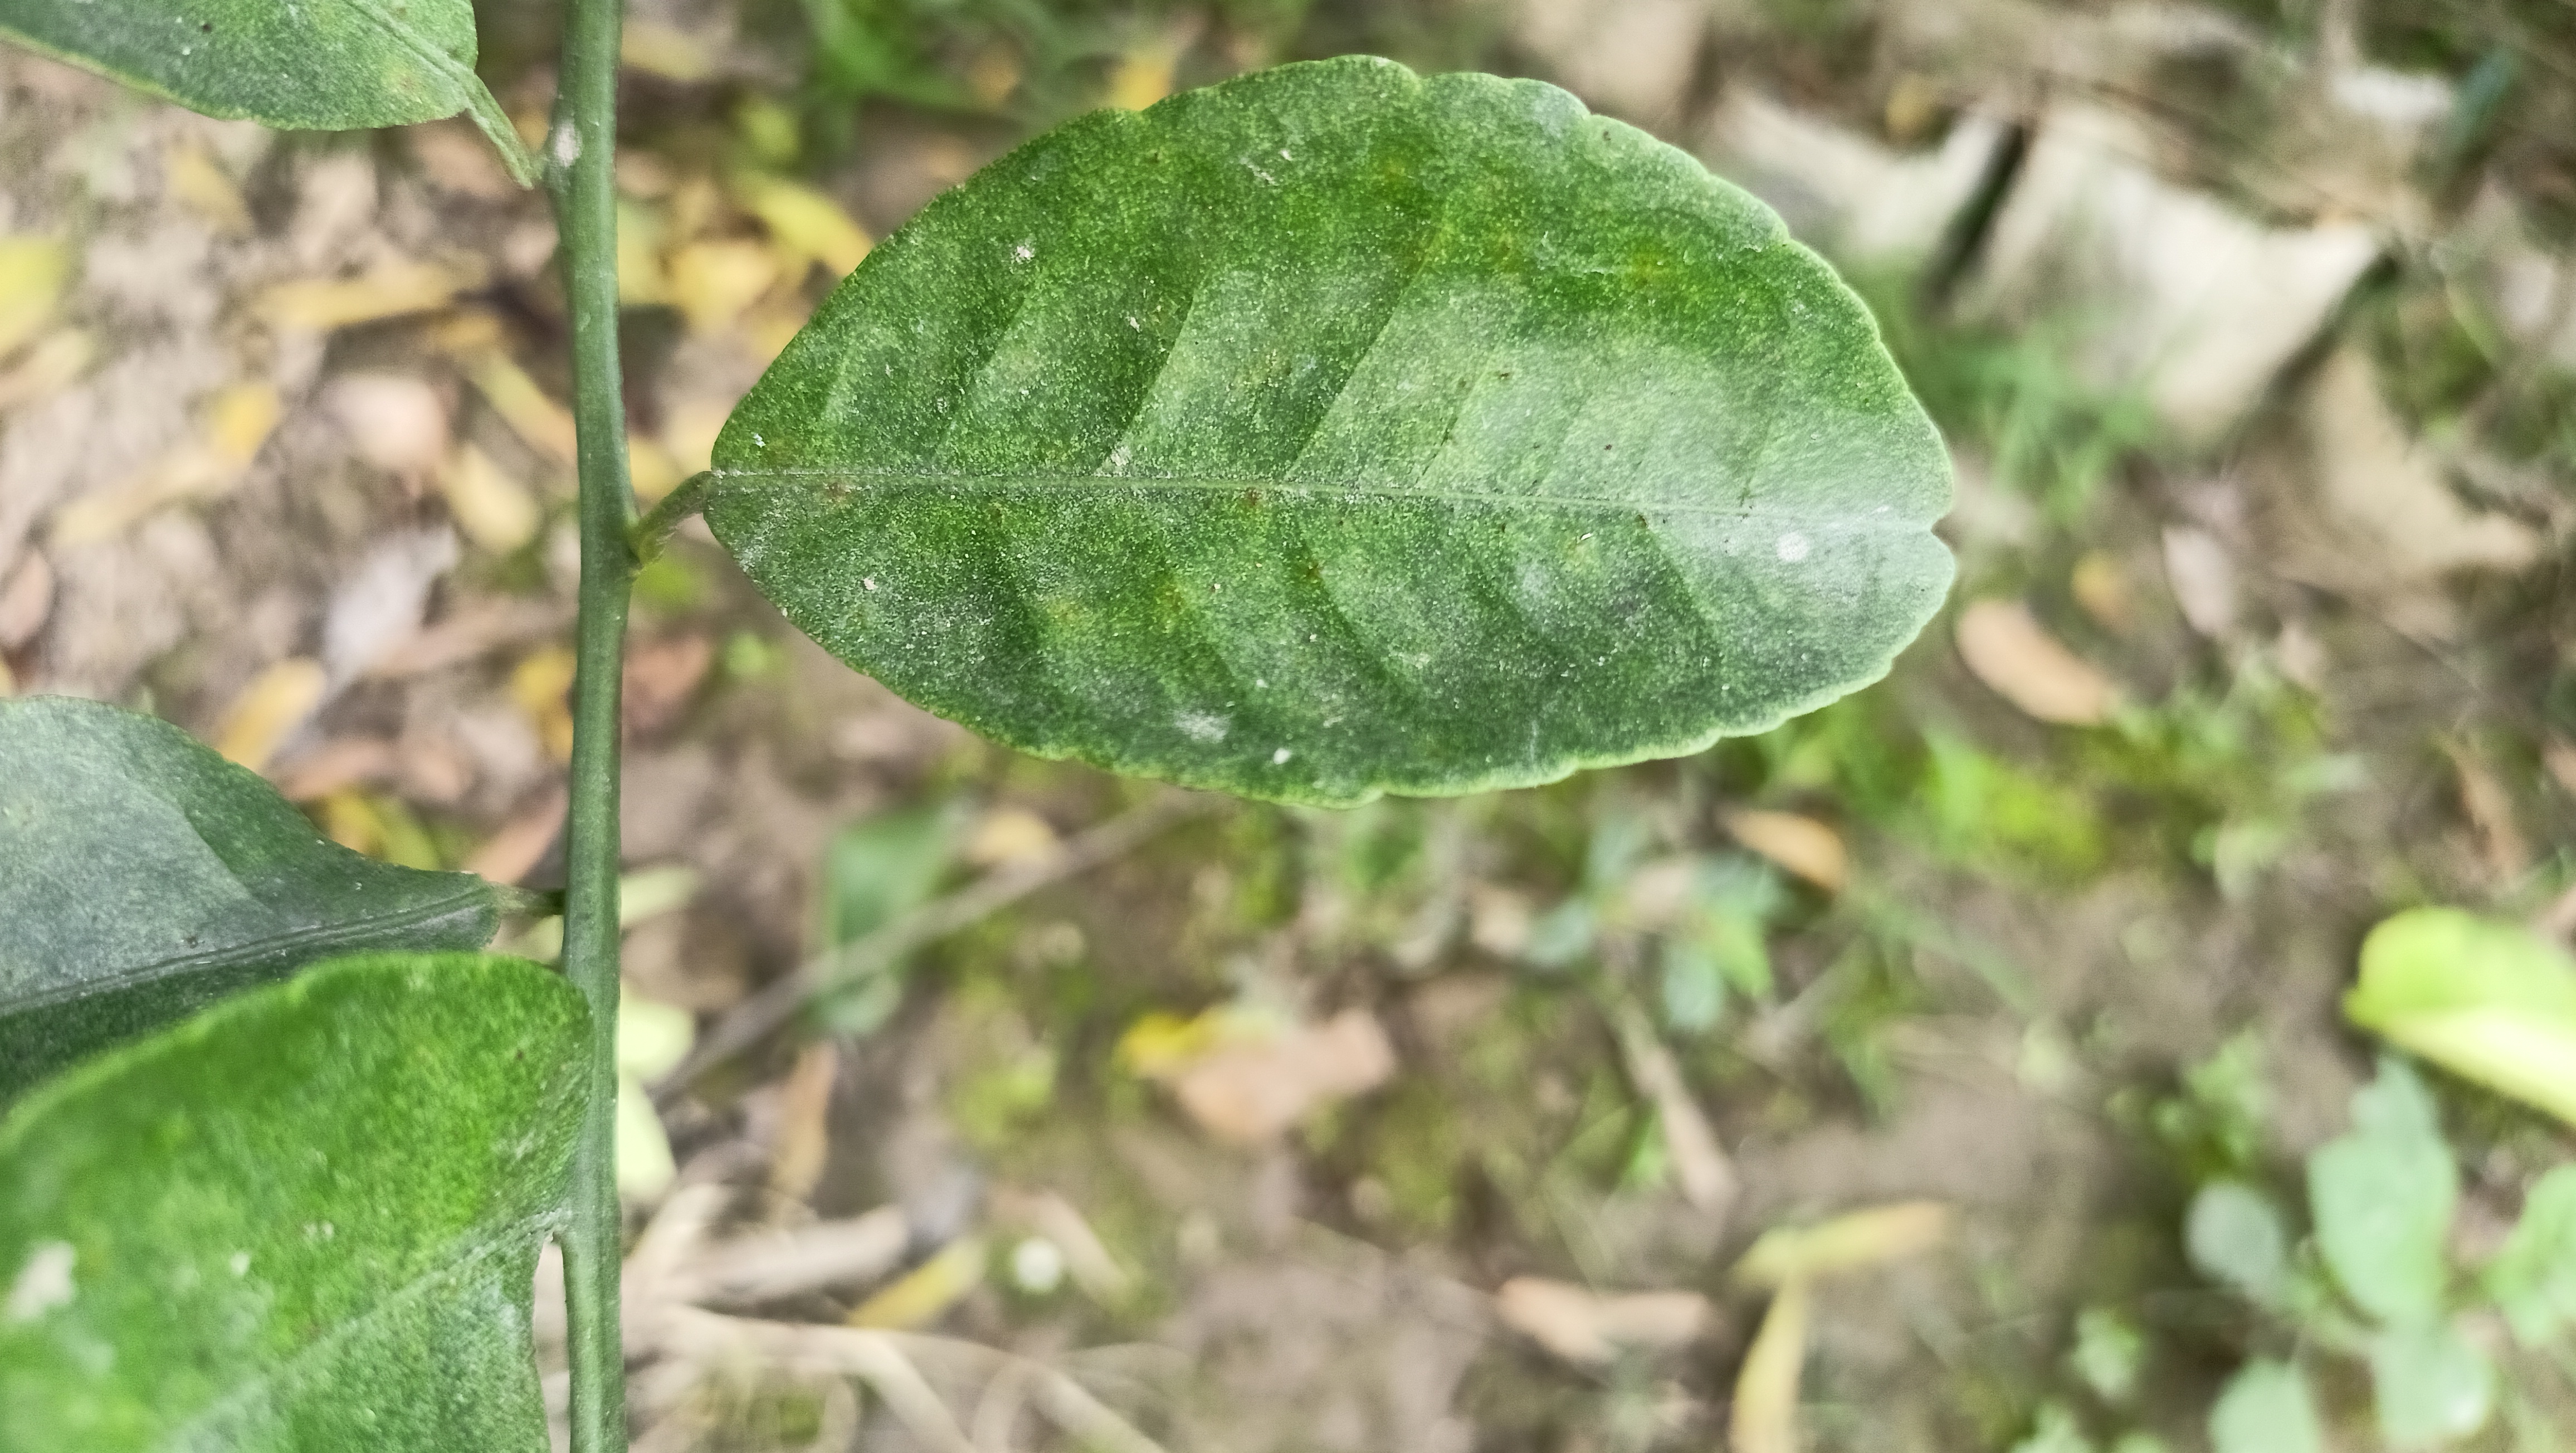
Mandarin leaf variety: China Mishti